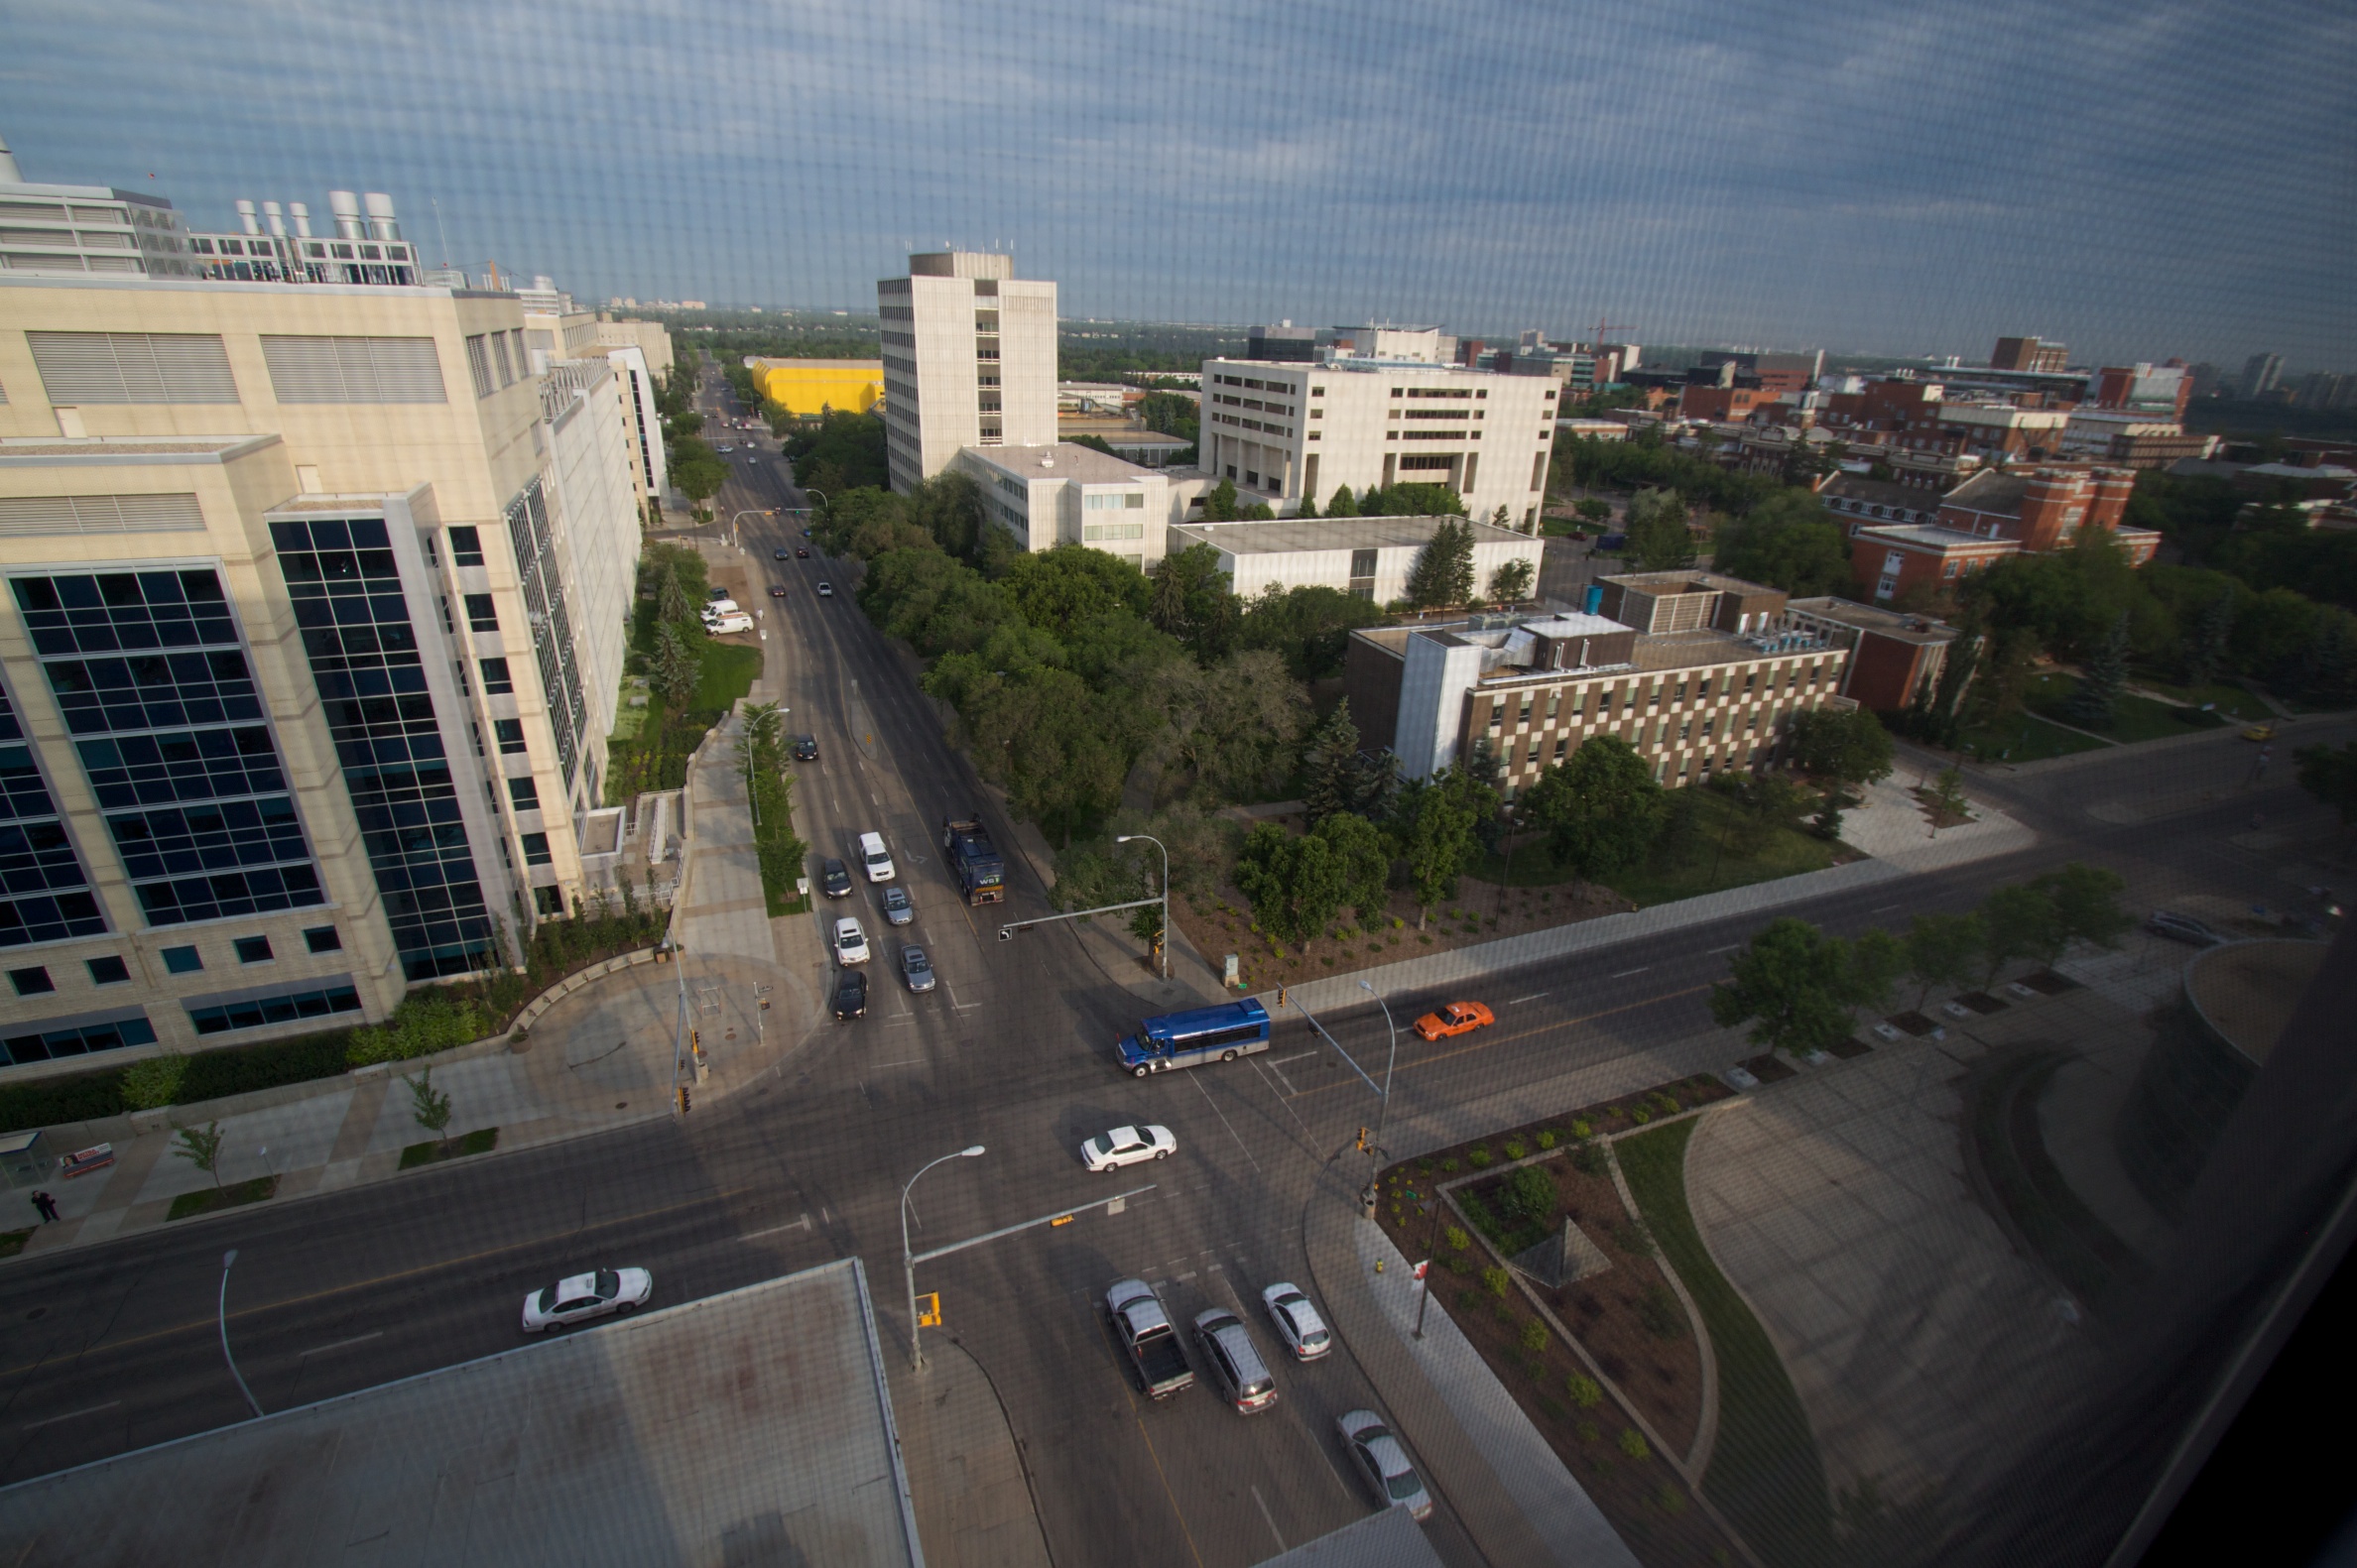
skyline, highway, city, skyscraper, cityscape, downtown, suburb, tower block, 2010365, edmonton, metropolis, neighbourhood, aerial photography, urban area, residential area, human settlement, atmosphere of earth, metropolitan area